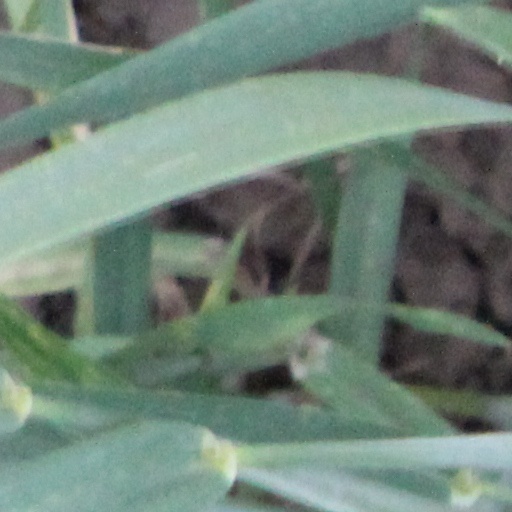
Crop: wheat